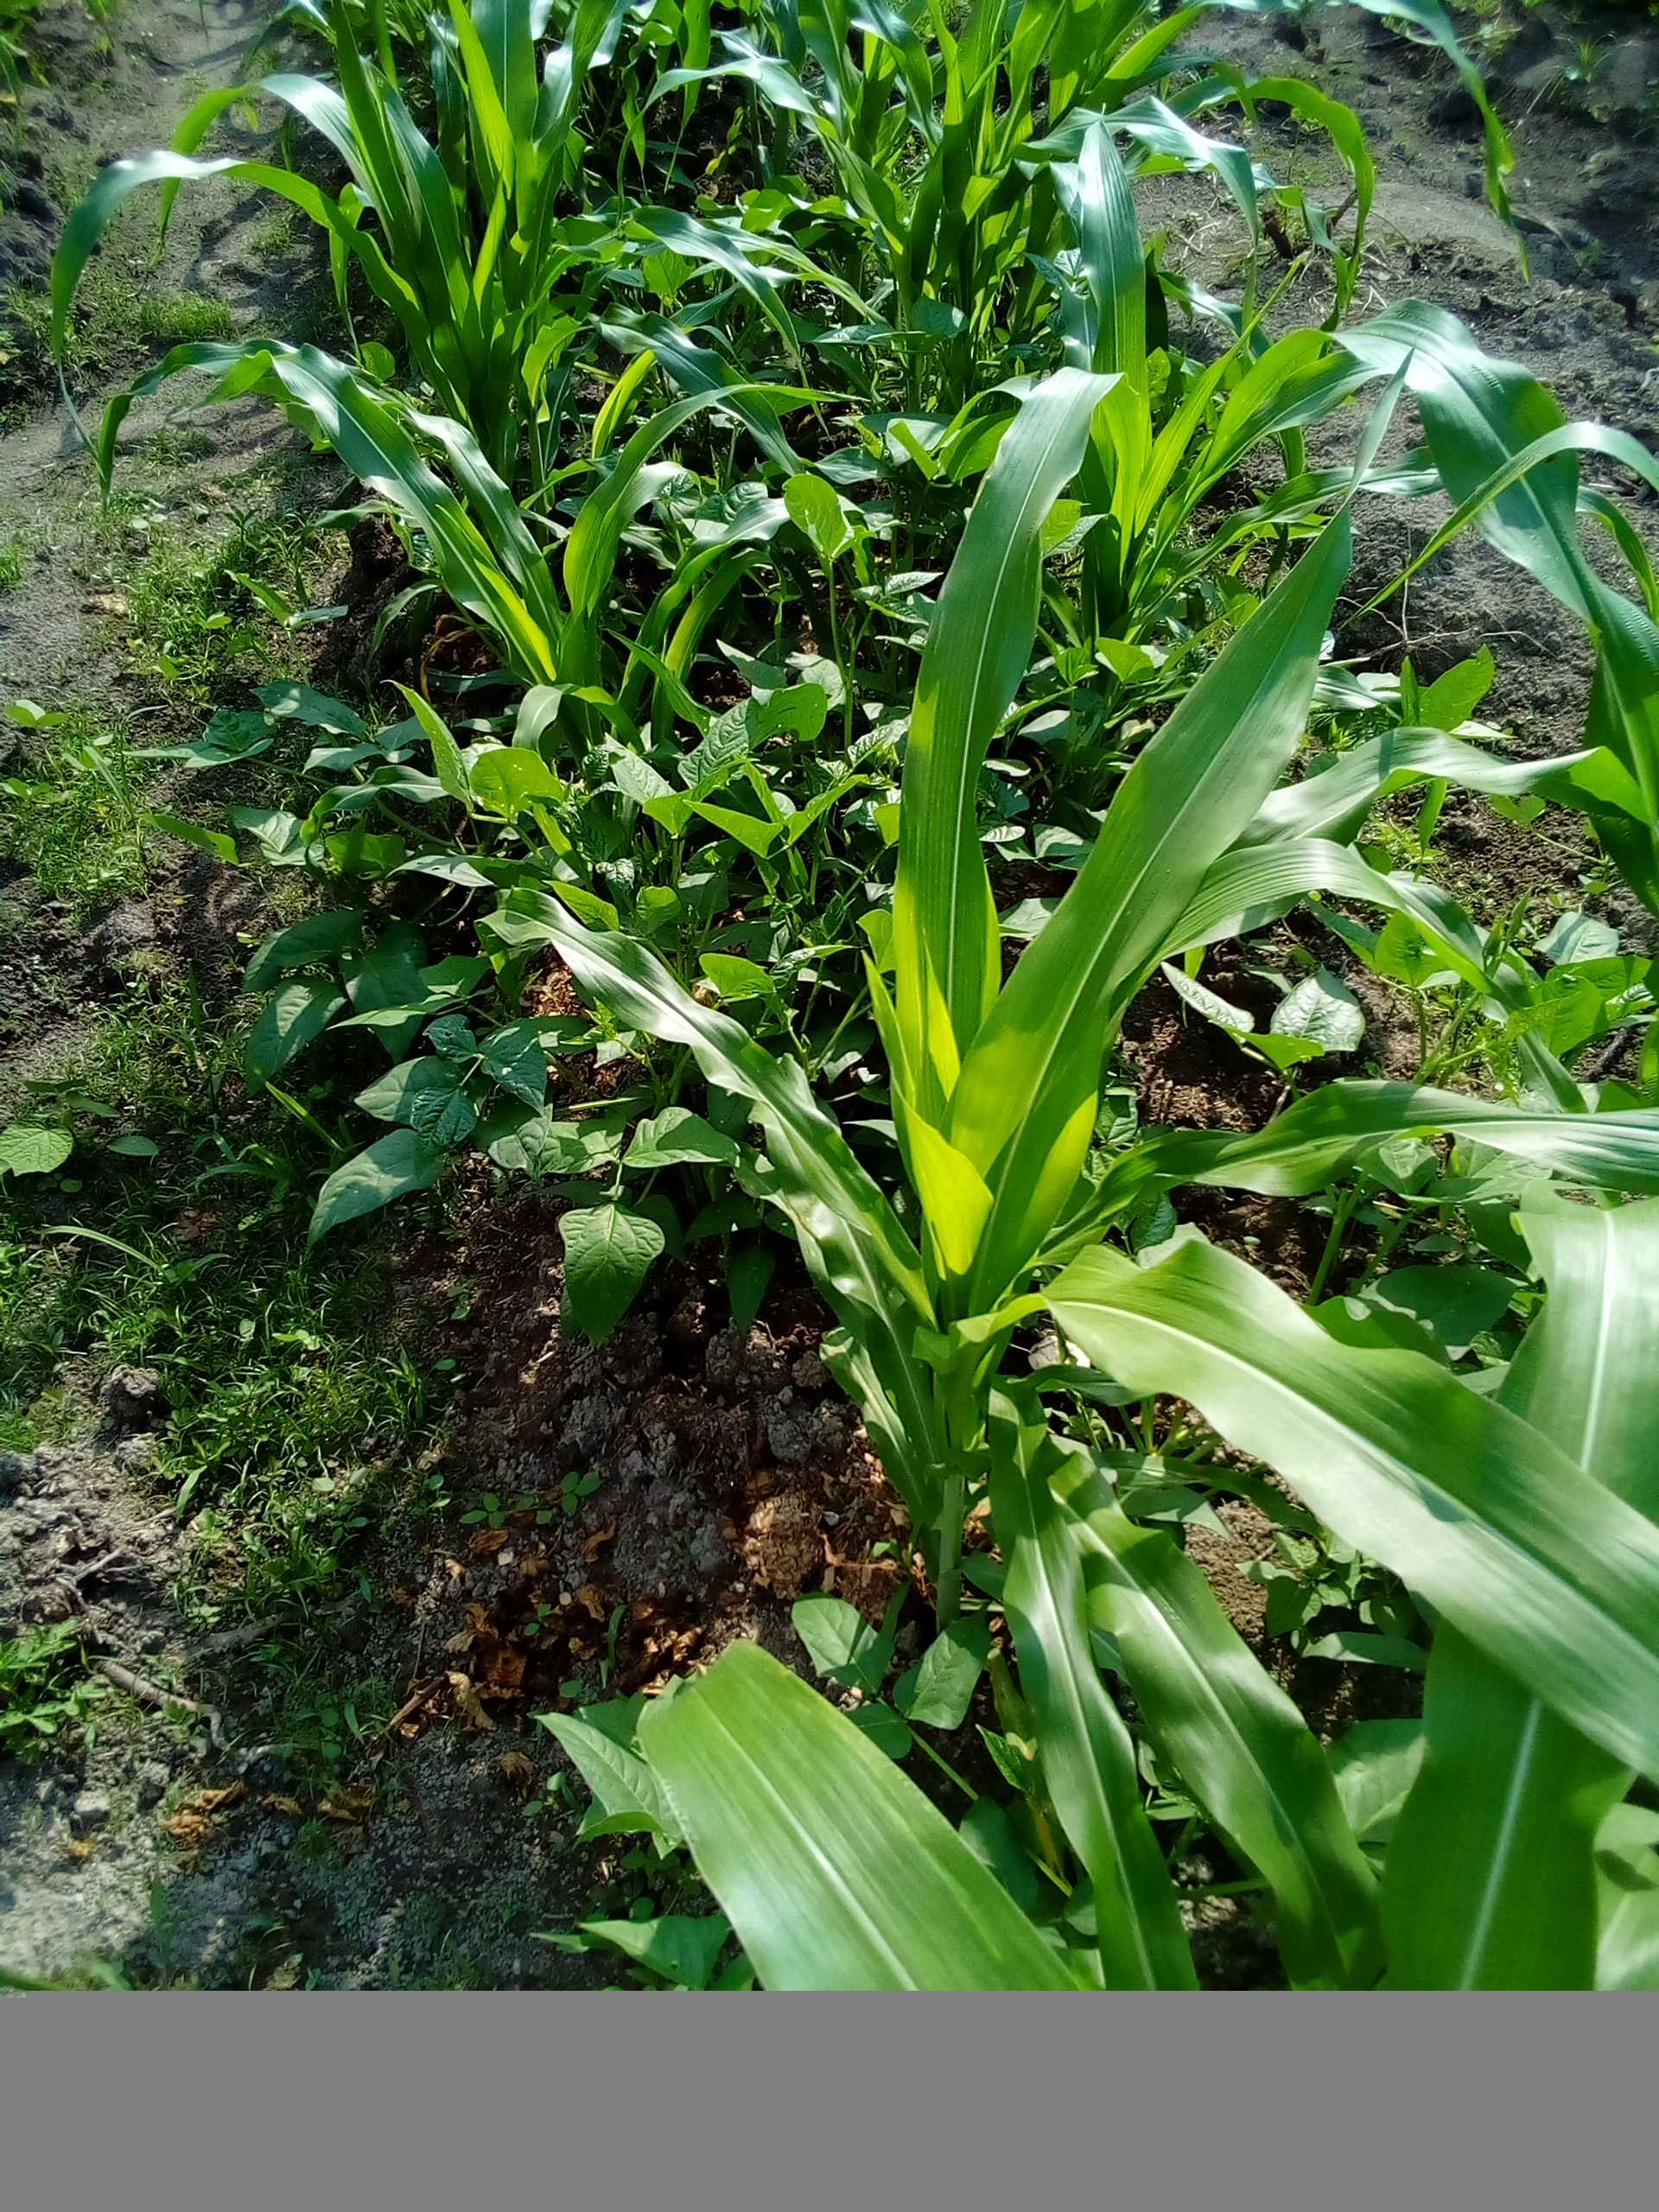
Label: healthy